Emily Kimbrough Historic District

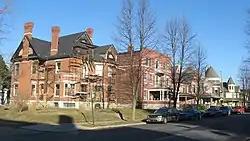
Houses in the district

The Emily Kimbrough Historic District is a historical neighborhood in downtown Muncie, Indiana, USA. Established as a Muncie local historical district in 1976, it was eventually added to the National Register of Historic Places on November 13, 1980. The district is bounded by Monroe, East Washington, Hackley and East Charles Streets. The boundaries were later increased to roughly East Gilbert, Beacon Street, East Charles Street and Madison Street on June 29, 1989.